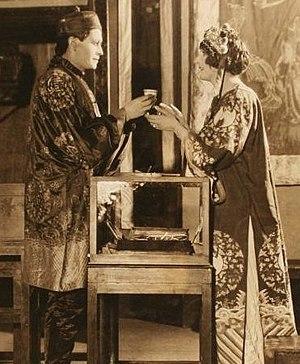
Sydney Shaw — né le 1ᵉʳ mai 1875 à Lynmouth et mort le 10 avril 1952 à Los Angeles — est un acteur anglais, connu sous le nom de scène de Ian Maclaren.